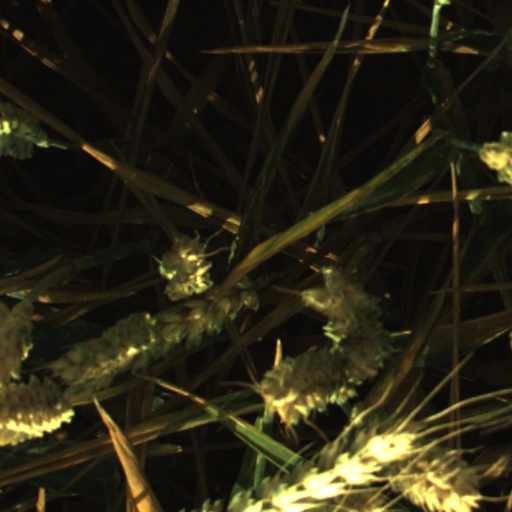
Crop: wheat